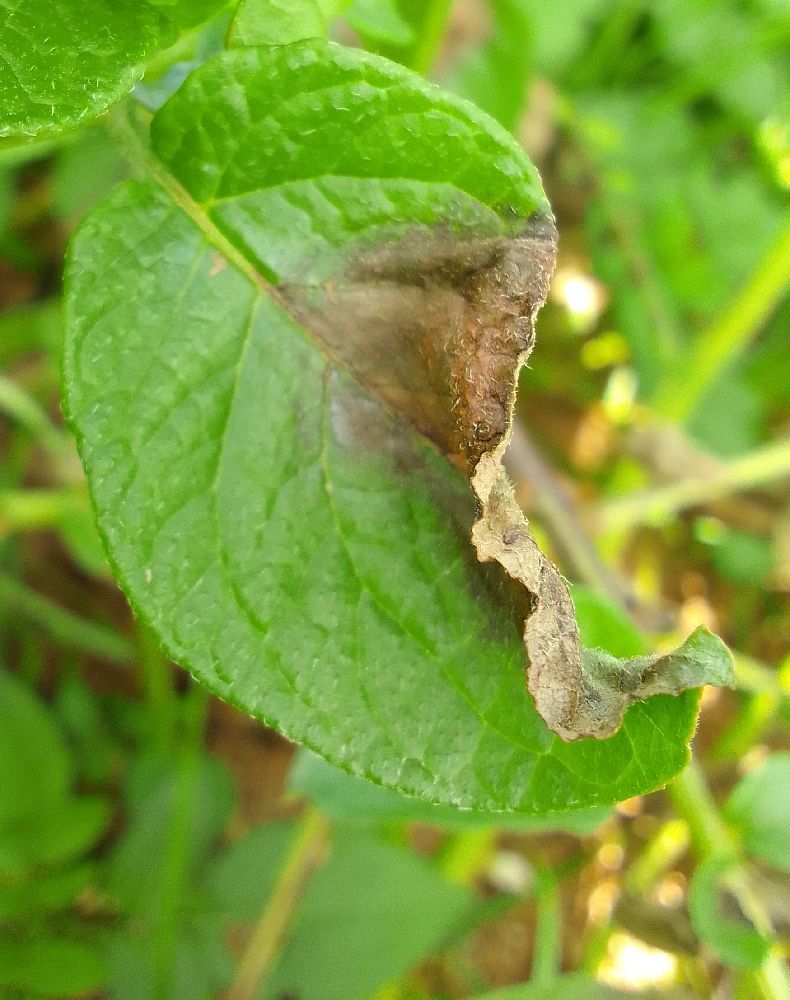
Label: Late blight